Wikipedia for World Heritage

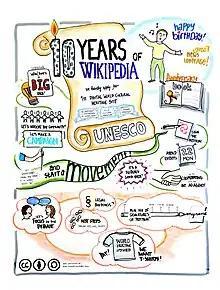
A visual presented supporting Wikipedia's listing at the Wikimedia Conference Berlin 2011

Wikipedia for World Heritage refers to the efforts put forth to get Wikipedia listed as a UNESCO World Heritage Site. The idea was originally proposed to the Wikimedia chapter by the Wikimedia Foundation at the 2011 Wikimedia Conference in Berlin. An online petition was started at the German Wikipedia on May 23, 2011. That same day the "Edmonton Journal" published a piece in which it called the bid 'a long-shot bet' inferring the platform was not a culturally defining artefact. Wikipedia was also argued to be 'lacking the effect or maturity for listing' as World Heritage. The bid is considered to be the first for a digital entity and is expected to be controversial with the list's maintainers who are notably conservative.